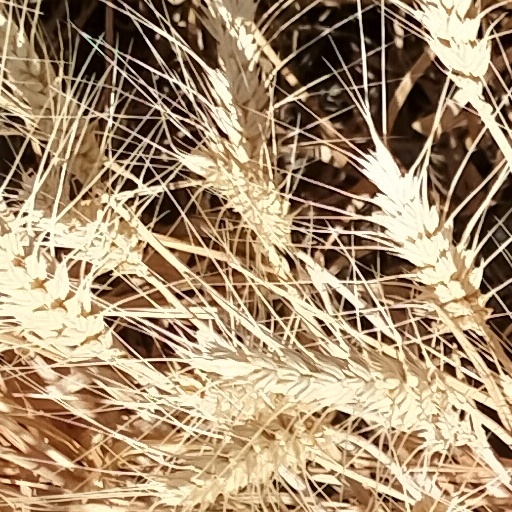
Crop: wheat